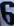
Number: 6